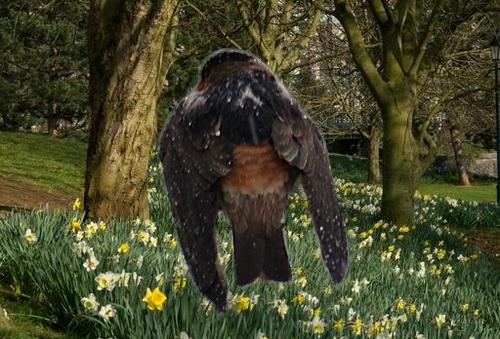
Bird species: Cliff_Swallow
Bird type: landbird
Background: land